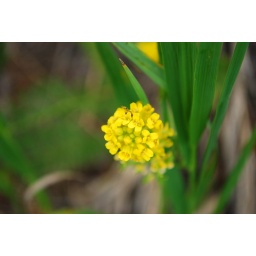
yellow wild flower in the mountains